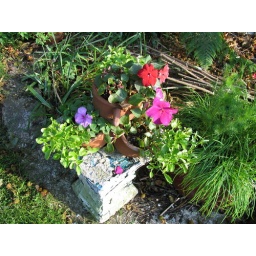
Pictures of flowers in the garden garden at our house in Kerrisdale, Vancouver.